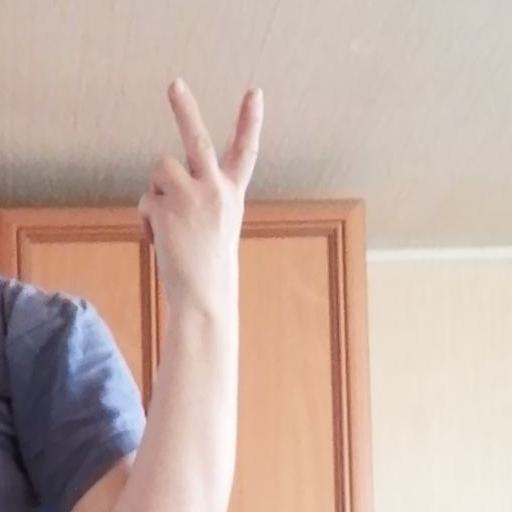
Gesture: peace_inverted